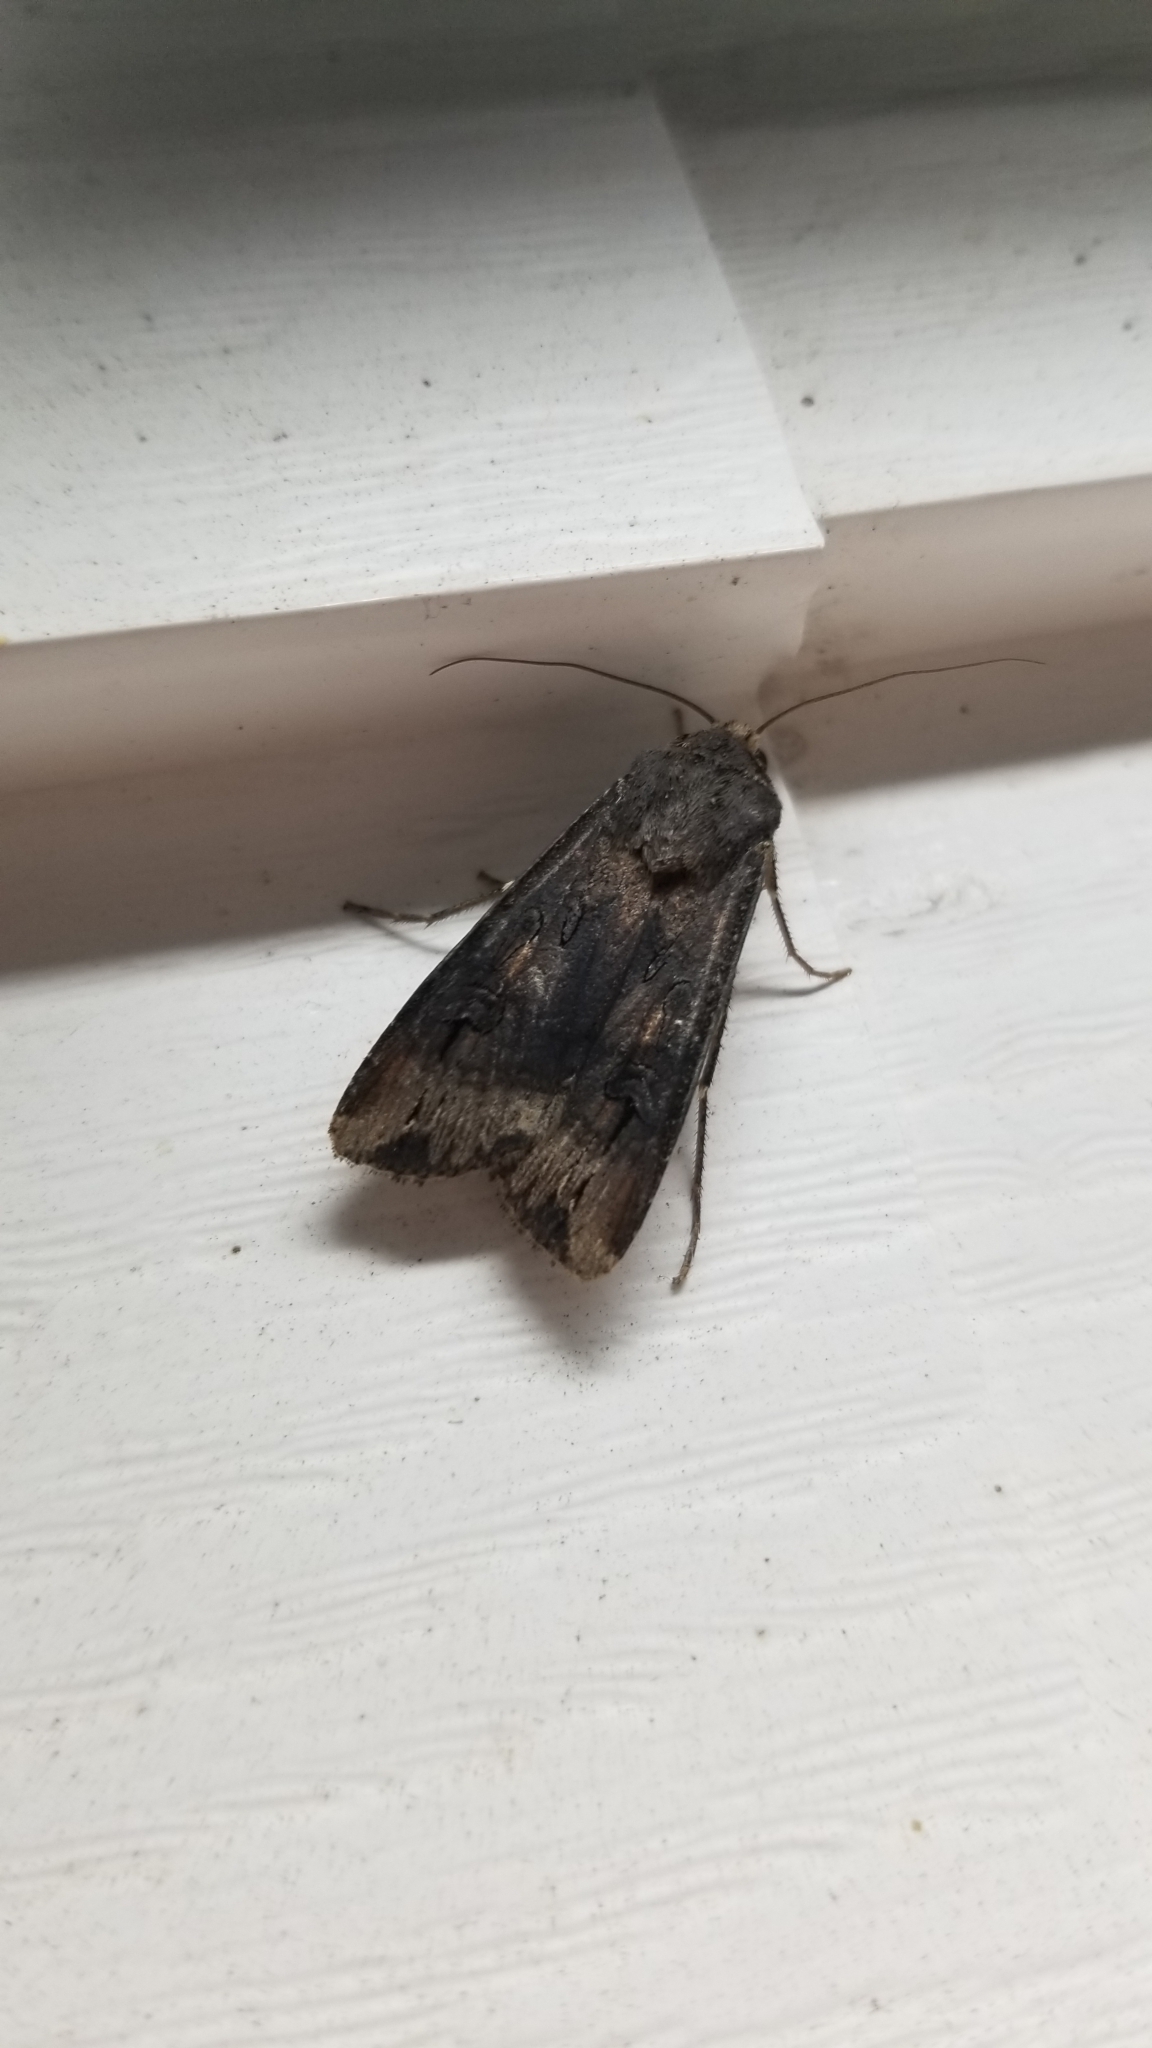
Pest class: cutworms